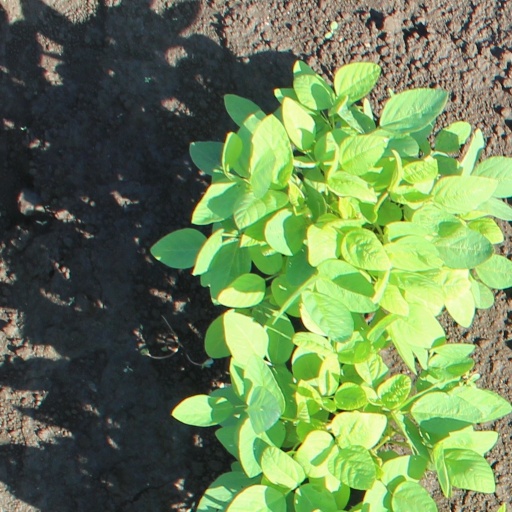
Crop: soybean